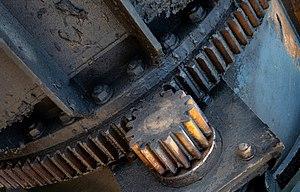
Un engrenage est un système mécanique composé de deux roues dentées ou plus engrenées servant :